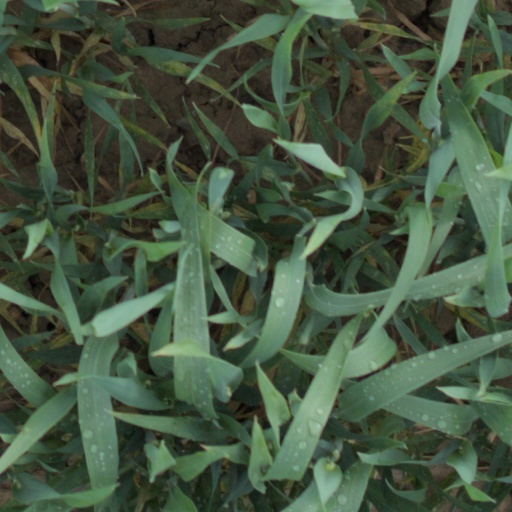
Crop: wheat